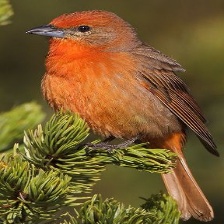
Species: HEPATIC TANAGER
Scientific name: PIRANGA FLAVA